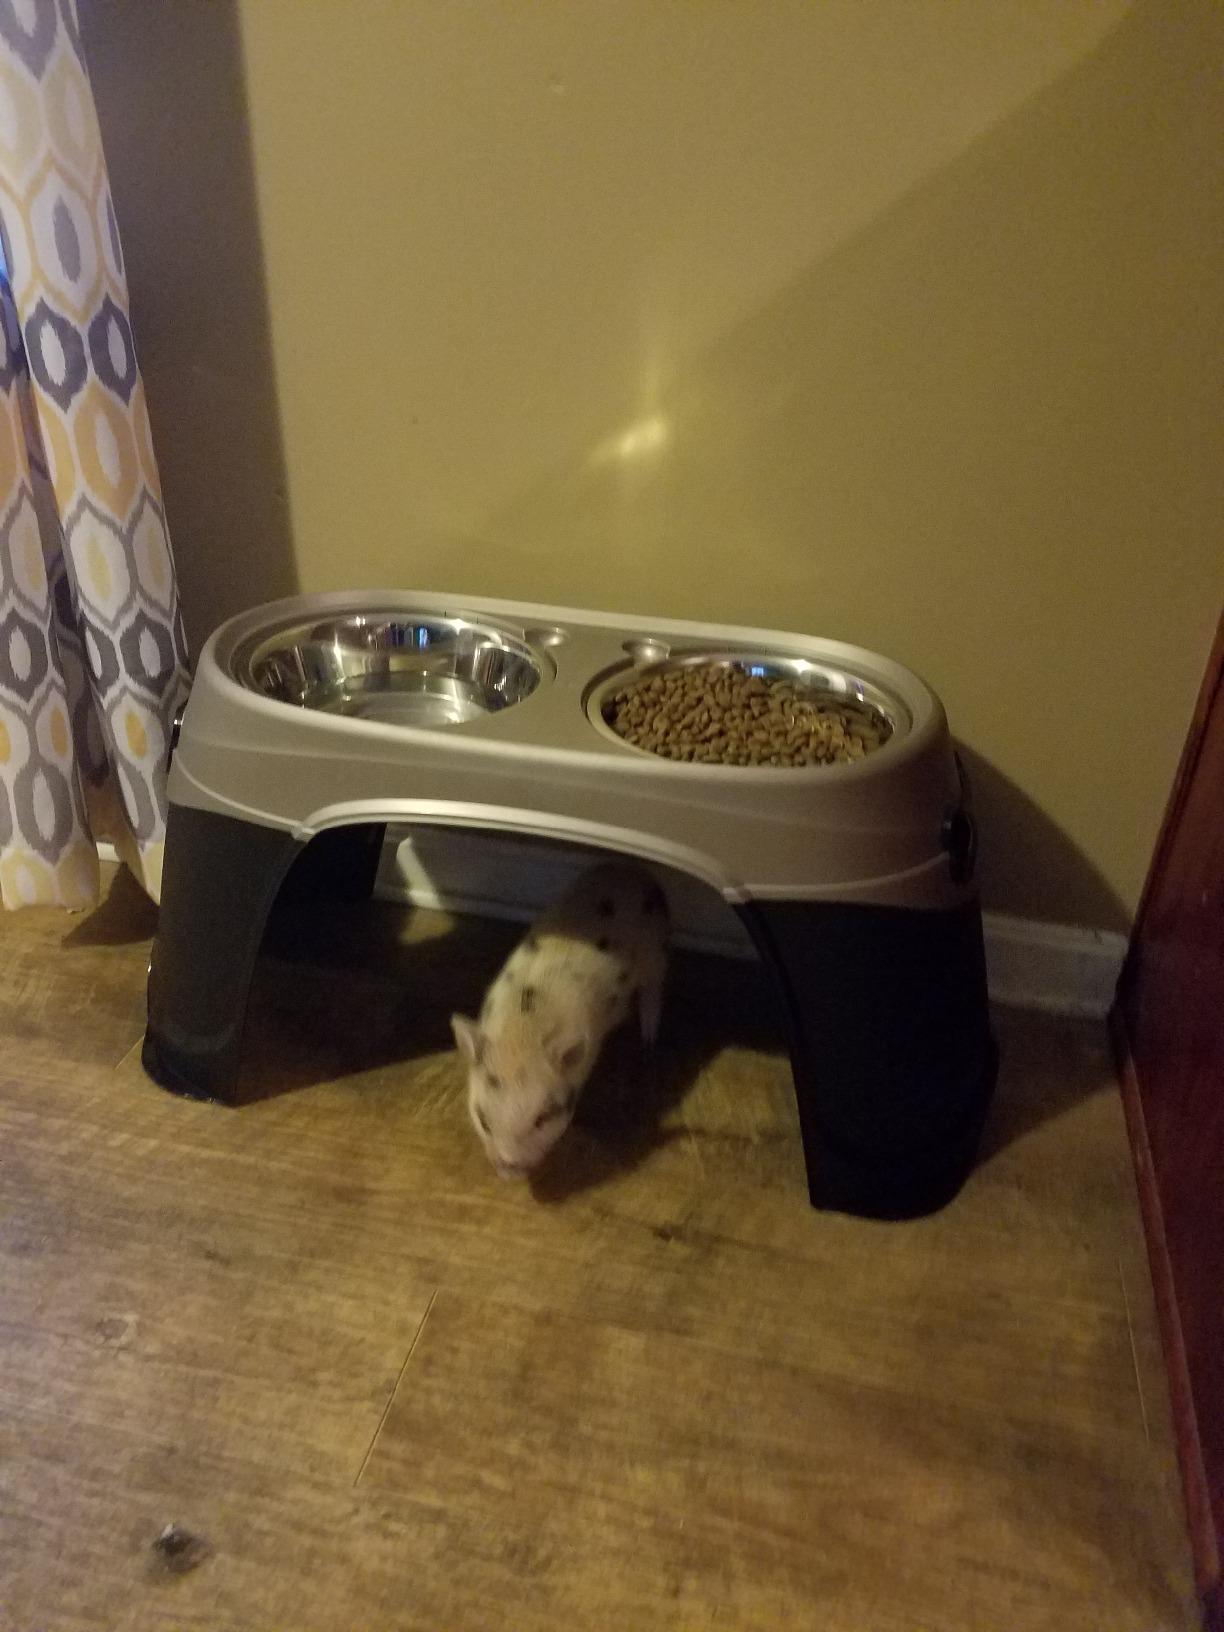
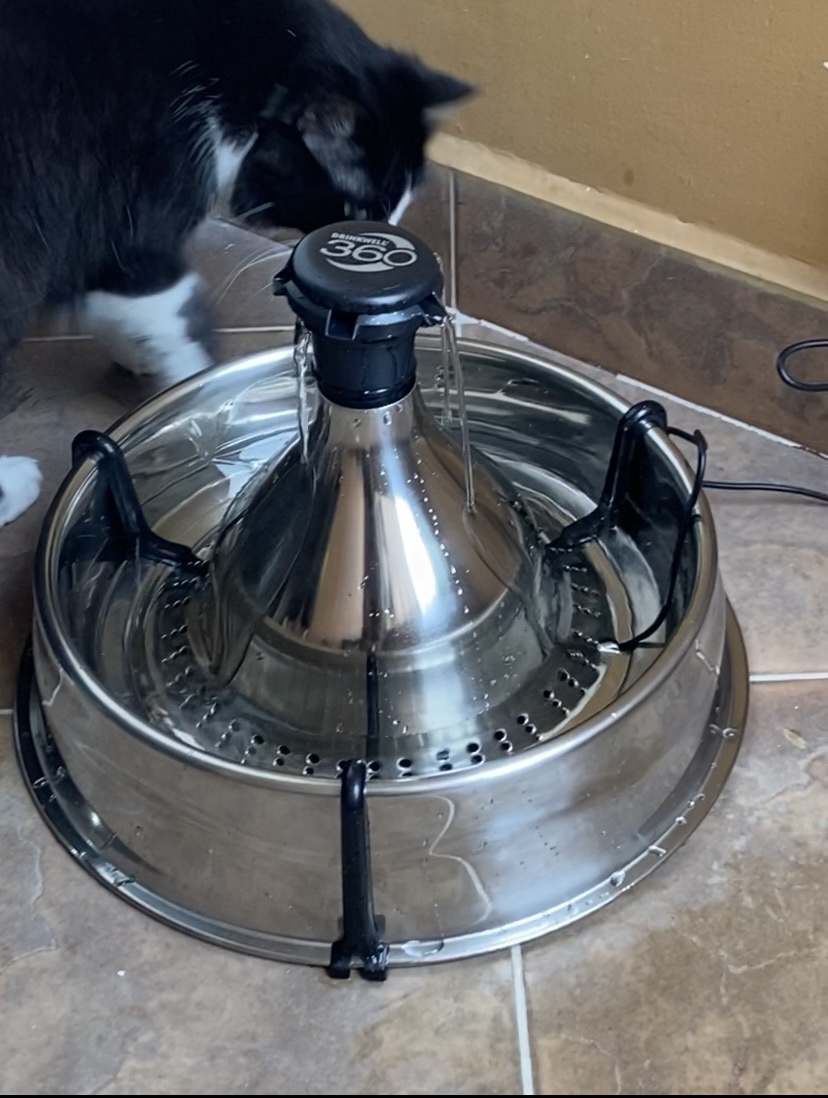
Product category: items_bowl
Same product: no